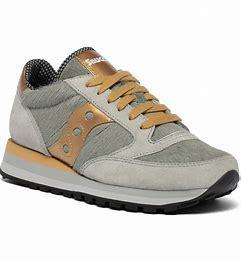
Brand: Saucony
Model: Jazz